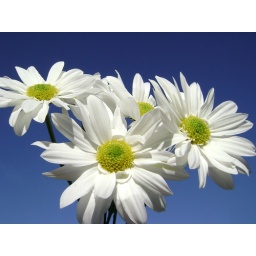
Bundels of white flowers with greenish-yellow in the centre~